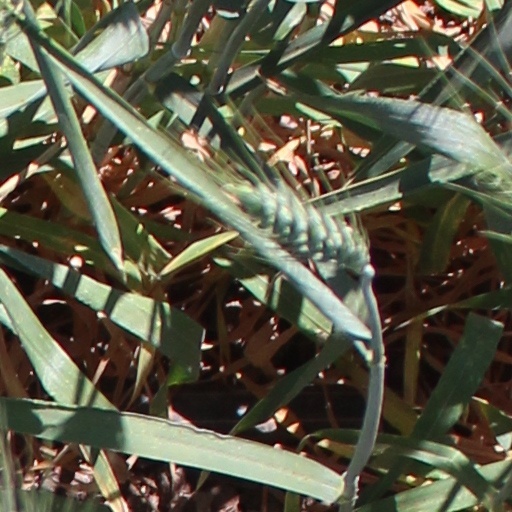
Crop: wheat